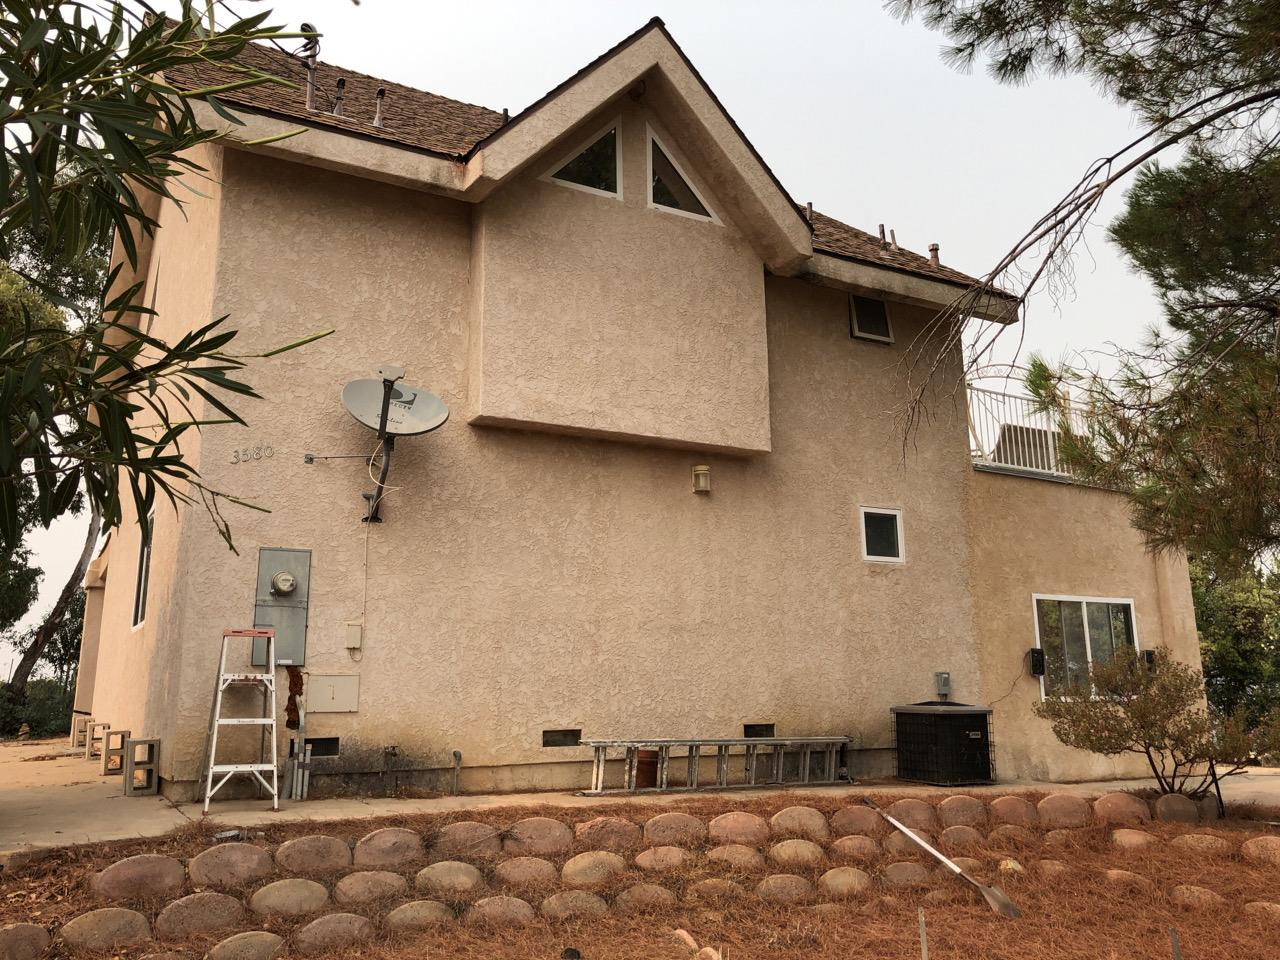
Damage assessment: no_damage